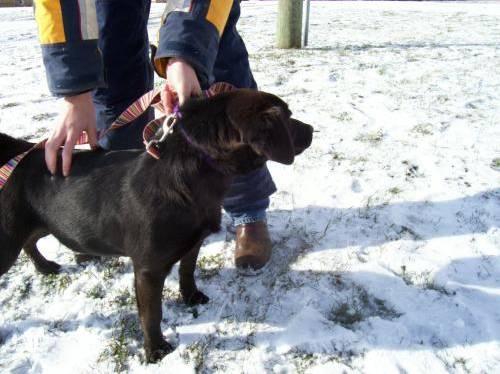
dog